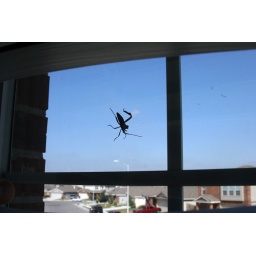
Big beetle flew in and landed on my office window